List of Quds Day demonstrations

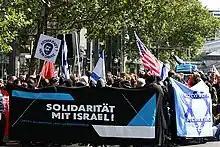
Demonstration against Al Quds Day 2010 in Berlin.

At the 2010 Quds Day rally in Tehran, Iranian President Ahmadinejad again predicted the demise of Israel, stating, "If the leaders of the region do not have the guts, then the people of the region are capable of removing the Zionist regime from the world scene." He dismissed any Israeli military threat to Iran's nuclear program, declaring, "The Zionist regime is nothing and even its (Western) masters are too small to conduct any kind of aggression against Iran and the rights of the Iranian people." Ahmadinejad also proclaimed new peace talks between Israelis and Palestinians as "stillborn and doomed." The tens of thousands of Iranians participating in the rallies continued the regular chants of "Death to America! Death to Israel!" The day before the rallies, Ayatollah Khamenei tweeted, "Israel Is A Hideous Entity In the Middle East Which Will Undoubtedly Be Annihilated."